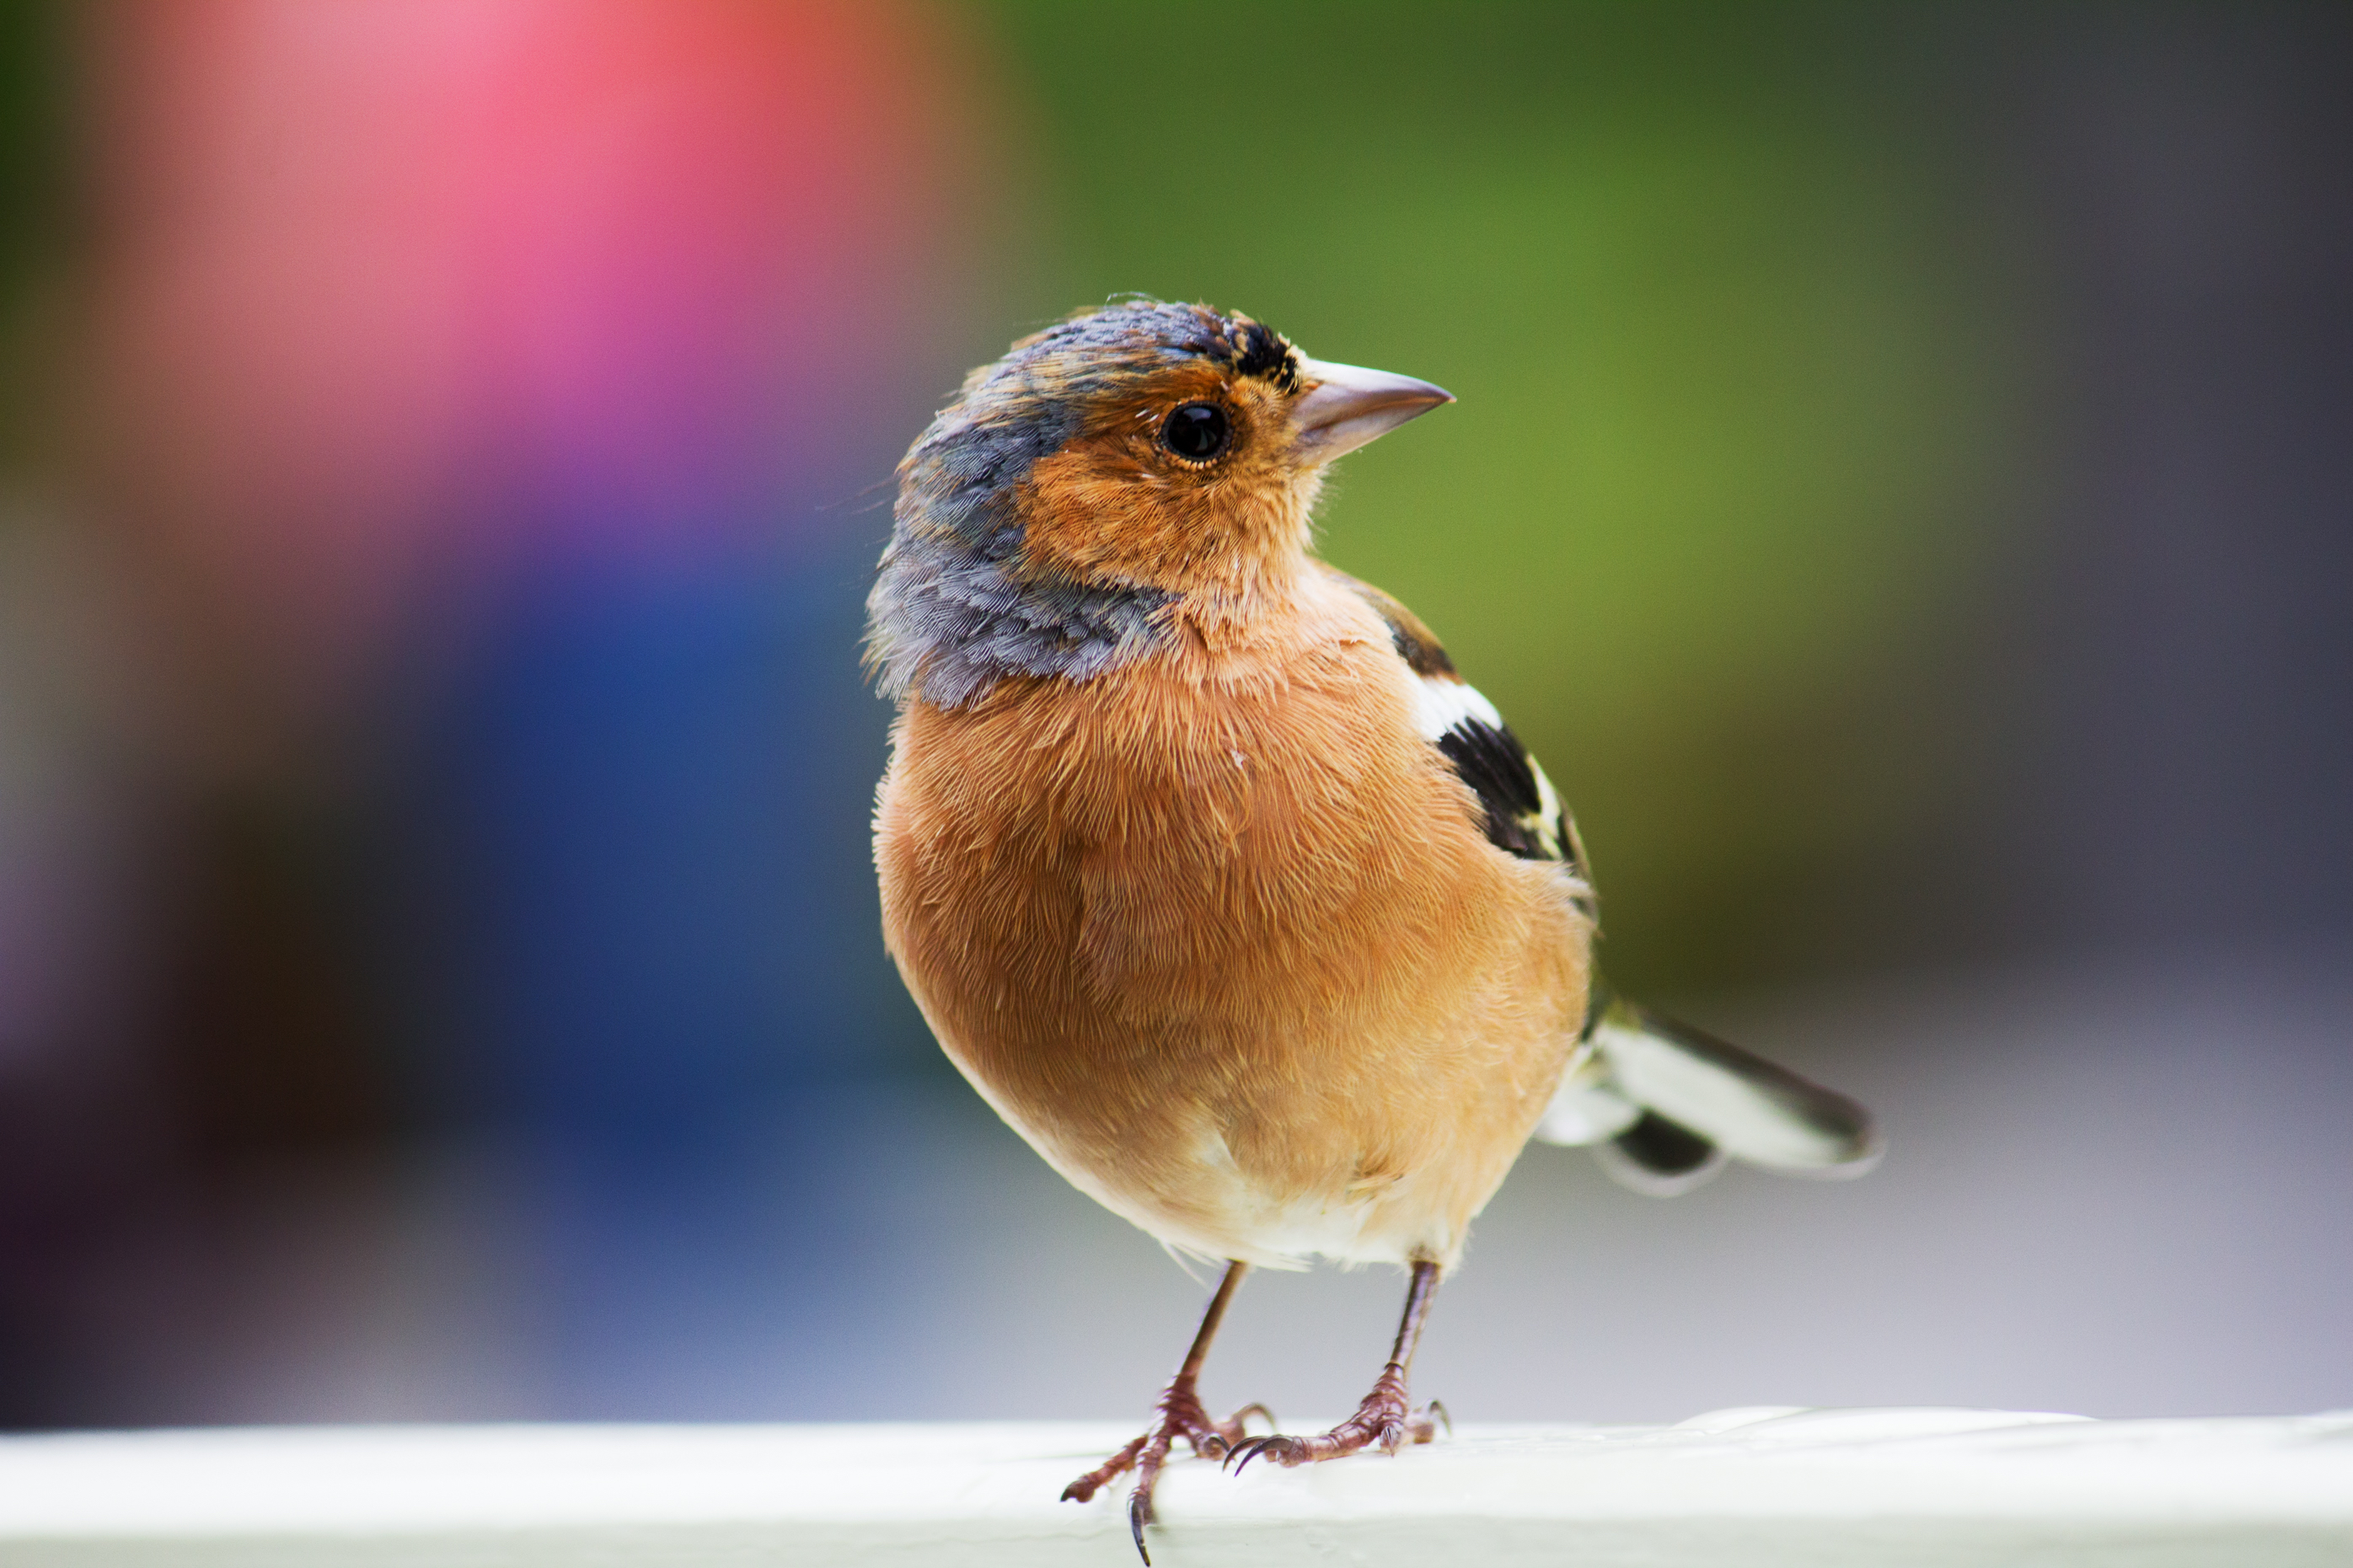
bird, wildlife, beak, robin, fauna, close up, vertebrate, finch, brambling, wren, macro photography, old world flycatcher, perching bird, emberizidae, european robin